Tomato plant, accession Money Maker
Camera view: vertical (180 deg); turntable rotation: 150 degrees
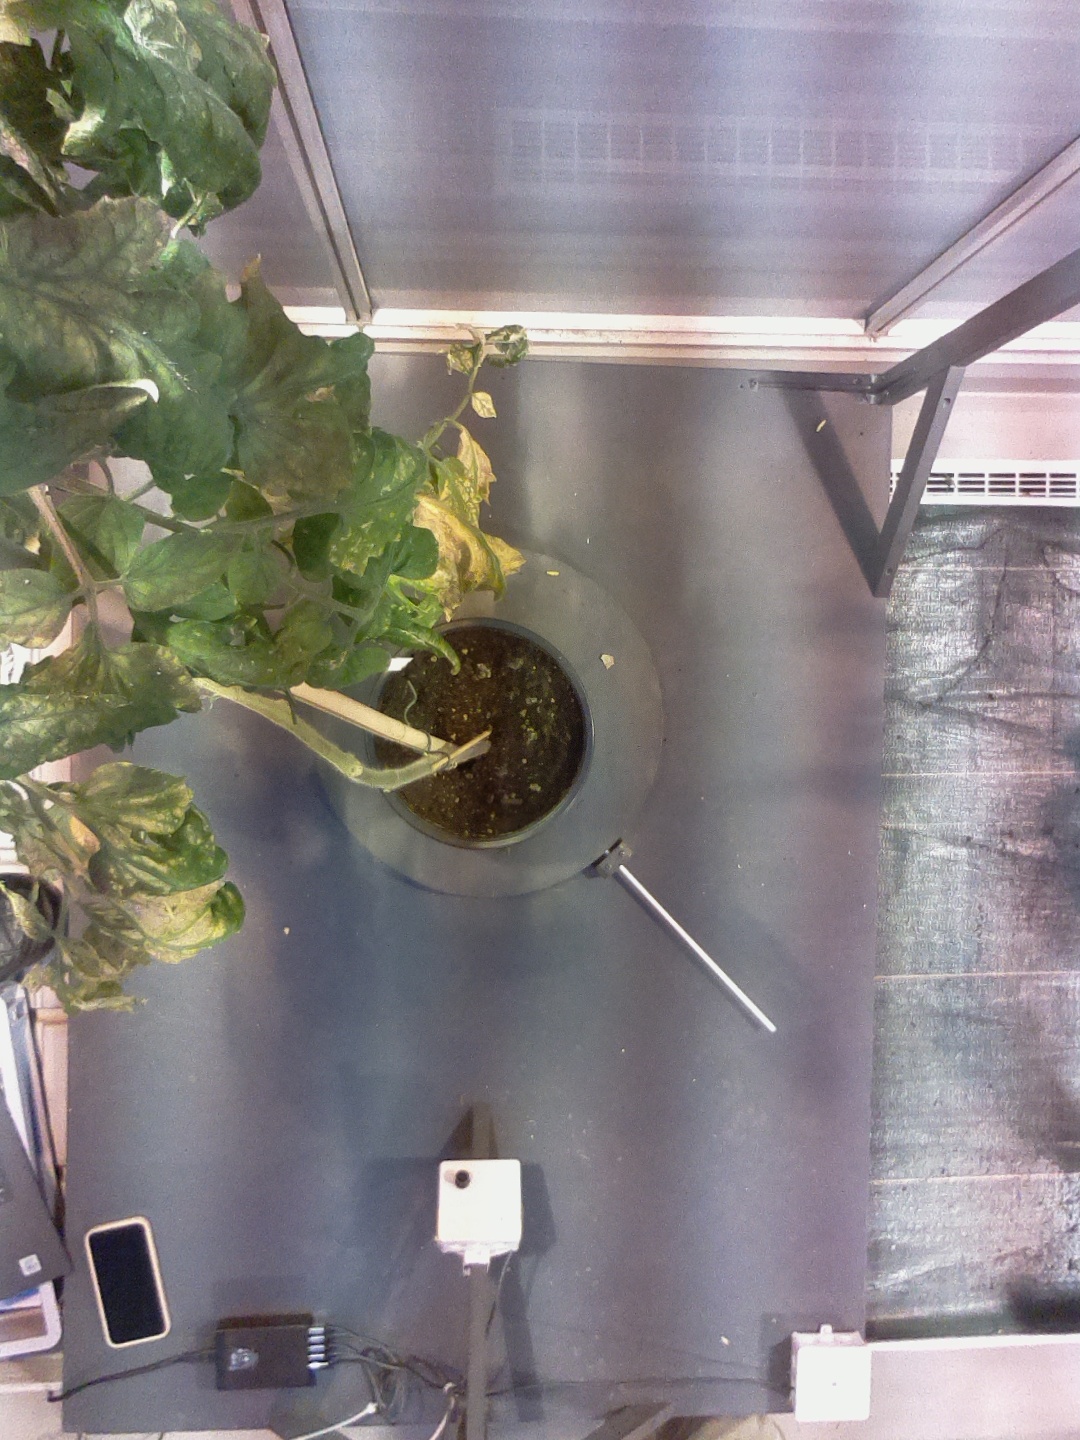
BBCH growth stage 74: 40%-50% of final fruit size